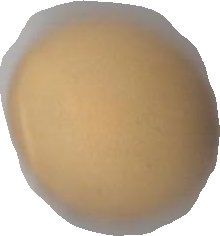
Variety: Dega